German radio intelligence operations during World War II

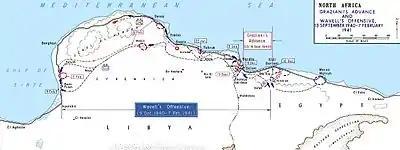
Military operations, 13 September 1940 – 7 February 1941

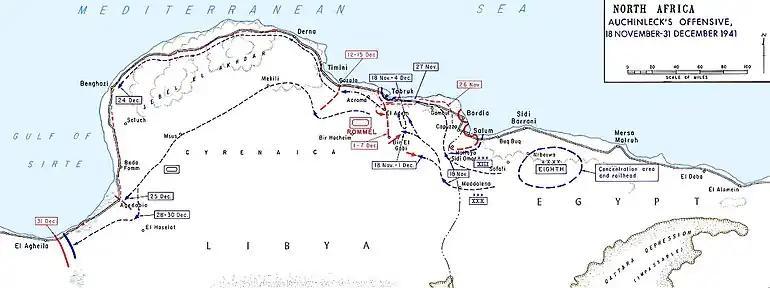
Operation Crusader, 18 November – 31 December 1941

In February 1941, Erwin Rommel landed in Africa, and during the first half of 1941, the Government Code and Cypher School at Bletchley Park was reading the Luftwaffe Mediterranean Enigma key which they code-named "Light Blue", which enabled them to follow German convoy routes between Italy and North Africa for most of 1941.